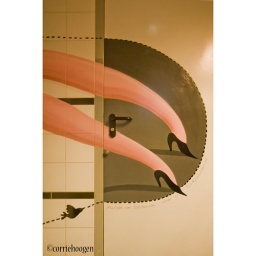
Toilets in the building of the &amp;quot;Stedelijk Museum&amp;quot;, Amsterdam. (artist: Marieke van Ditshuizen)